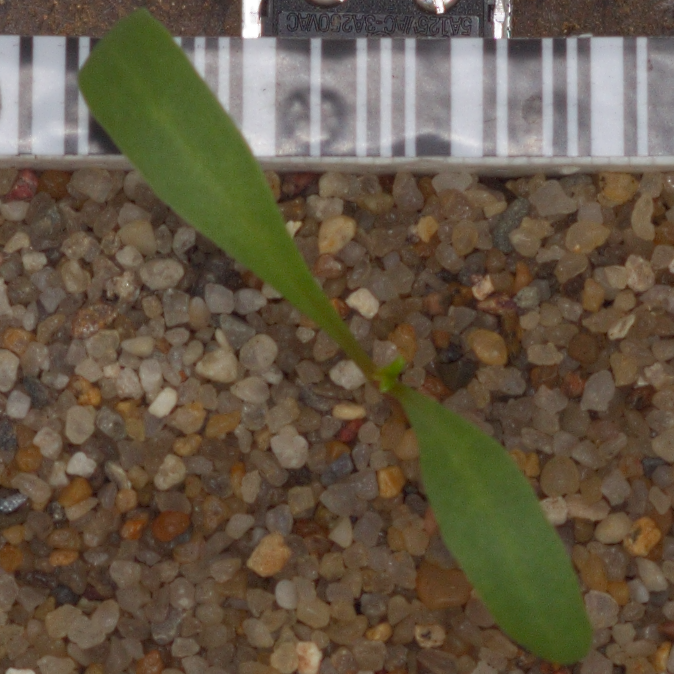
Label: sugar_beet